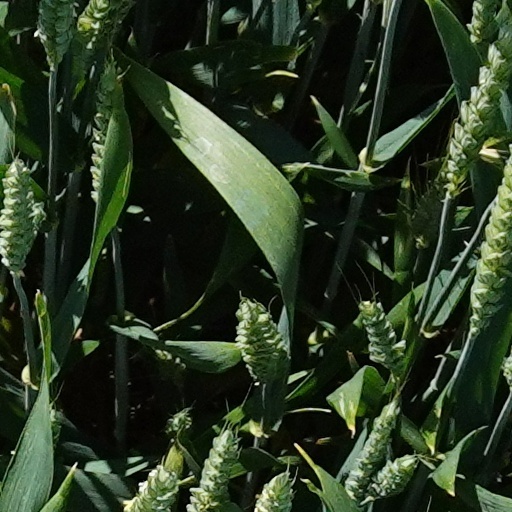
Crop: wheat